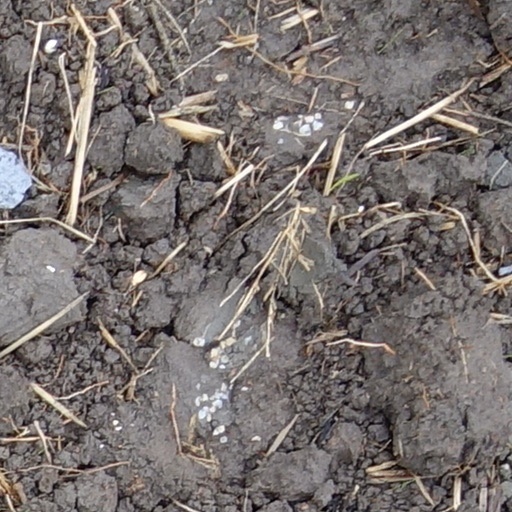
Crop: wheat